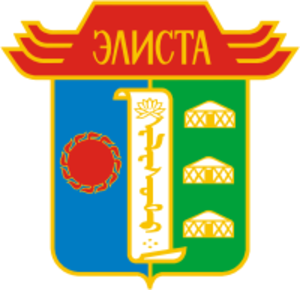
Elista ou Élista est la capitale de la république de Kalmoukie, en Russie. Sa population s'élevait à 103 022 habitants en 2020.
Ci-après la liste des villes de Russie dont la population était supérieure à 100 000 habitants au recensement de 2010. La capitale administrative des différents sujets fédéraux est indiquée en gras.